Tomb effigy

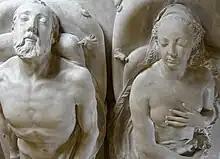
Effigies of Henry II of France and Catherine de' Medici. Germain Pilon, . Basilica of Saint-Denis, France.

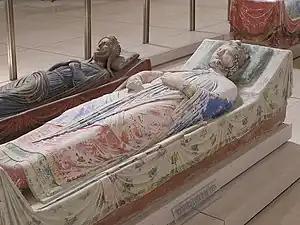
Double tomb of Richard I of England ("Richard the Lionheart") and Isabella of Angoulême. Fontevraud Abbey, Anjou, France.

A tomb effigy (French: gisant ("lying")) is a sculpted effigy of a deceased person usually shown lying recumbent on a rectangular slab, presented in full ceremonial dress or wrapped in a shroud, and shown either dying or shortly after death. Such funerary and commemorative reliefs were first developed in Ancient Egyptian and Etruscan cultures, and appear most frequently in Western European tombs from the late 11th century, in a style that continued in use through the Renaissance and early modern period, and is still sometimes used. They typically represent the deceased in a state of "eternal repose", with hands folded in prayer, lying on a pillow, awaiting resurrection. A husband and wife may be depicted lying side by side.